Rich Lowry

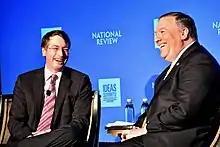
Lowry with then United States Secretary of State Mike Pompeo at a 2019 National Review Institute summit

In November 2019, he published "The Case for Nationalism: How It Made Us Powerful, United, and Free". In a review in "Foreign Affairs", Georgetown University Professor of Government, Charles King, criticized the book, arguing that Lowry's definition of a nation is vague, ahistorical and contradictory: "few of Lowry's statements would pass muster with historians", and that Lowry's assertions about the unity, homogeneity and fixity of units such as Ancient Egypt, Korea, Japan and China "should be an embarrassment" to "any serious thinker." Pulitzer Prize winner Carlos Lozada was harshly critical of the book in a review for "The Washington Post", describing it as an attempt to sanitize President Donald Trump's variant of nationalism and "part of a larger effort on the right to create an after-the-fact framework for Trumpism, to contort the president's utterances and impulses into a coherent worldview that can outlast him — a sort of rescue mission for the conservative movement."